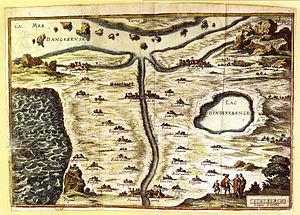
Gravure: la Carte du Tendre, Paris, BNF. La Carte de Tendre est la carte d’un pays imaginaire appelé «
Les pays terrestres de fiction énumérés dans cet article sont des pays qui apparaissent dans des œuvres de fiction, quel que soit le média, et qui sont situés sur la Terre.